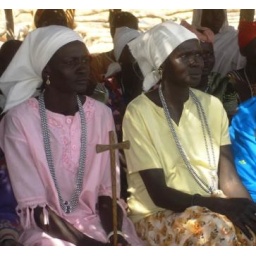
The wooden cross walking stick is commonly carried and is a strong symbol for Christians, particularly in Dinka land.